Ulster Defence Association

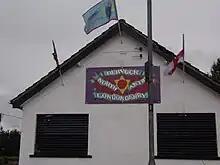
A wall sign in Dervock showing support for the North Antrim and Londonderry brigade

In addition to these six core brigades two others may have existed. A seventh Mid-Ulster Brigade is mentioned by Steve Bruce as having existed for part of the UDA's history although Henry McDonald and Jim Cusack characterise this as a "battalion" rather than a brigade and suggest that its rural location prevented it from fully developing. In the late 1970s a Scottish Brigade was established under the command of Roddy McDonald but this proved short-lived. The security forces infiltrated this brigade almost immediately and in 1979 arrested almost its entire membership, ninety people in all. Six members received particularly lengthy prison sentences for their involvement in UDA activities in Perth and the Scottish Brigade quietly disappeared.